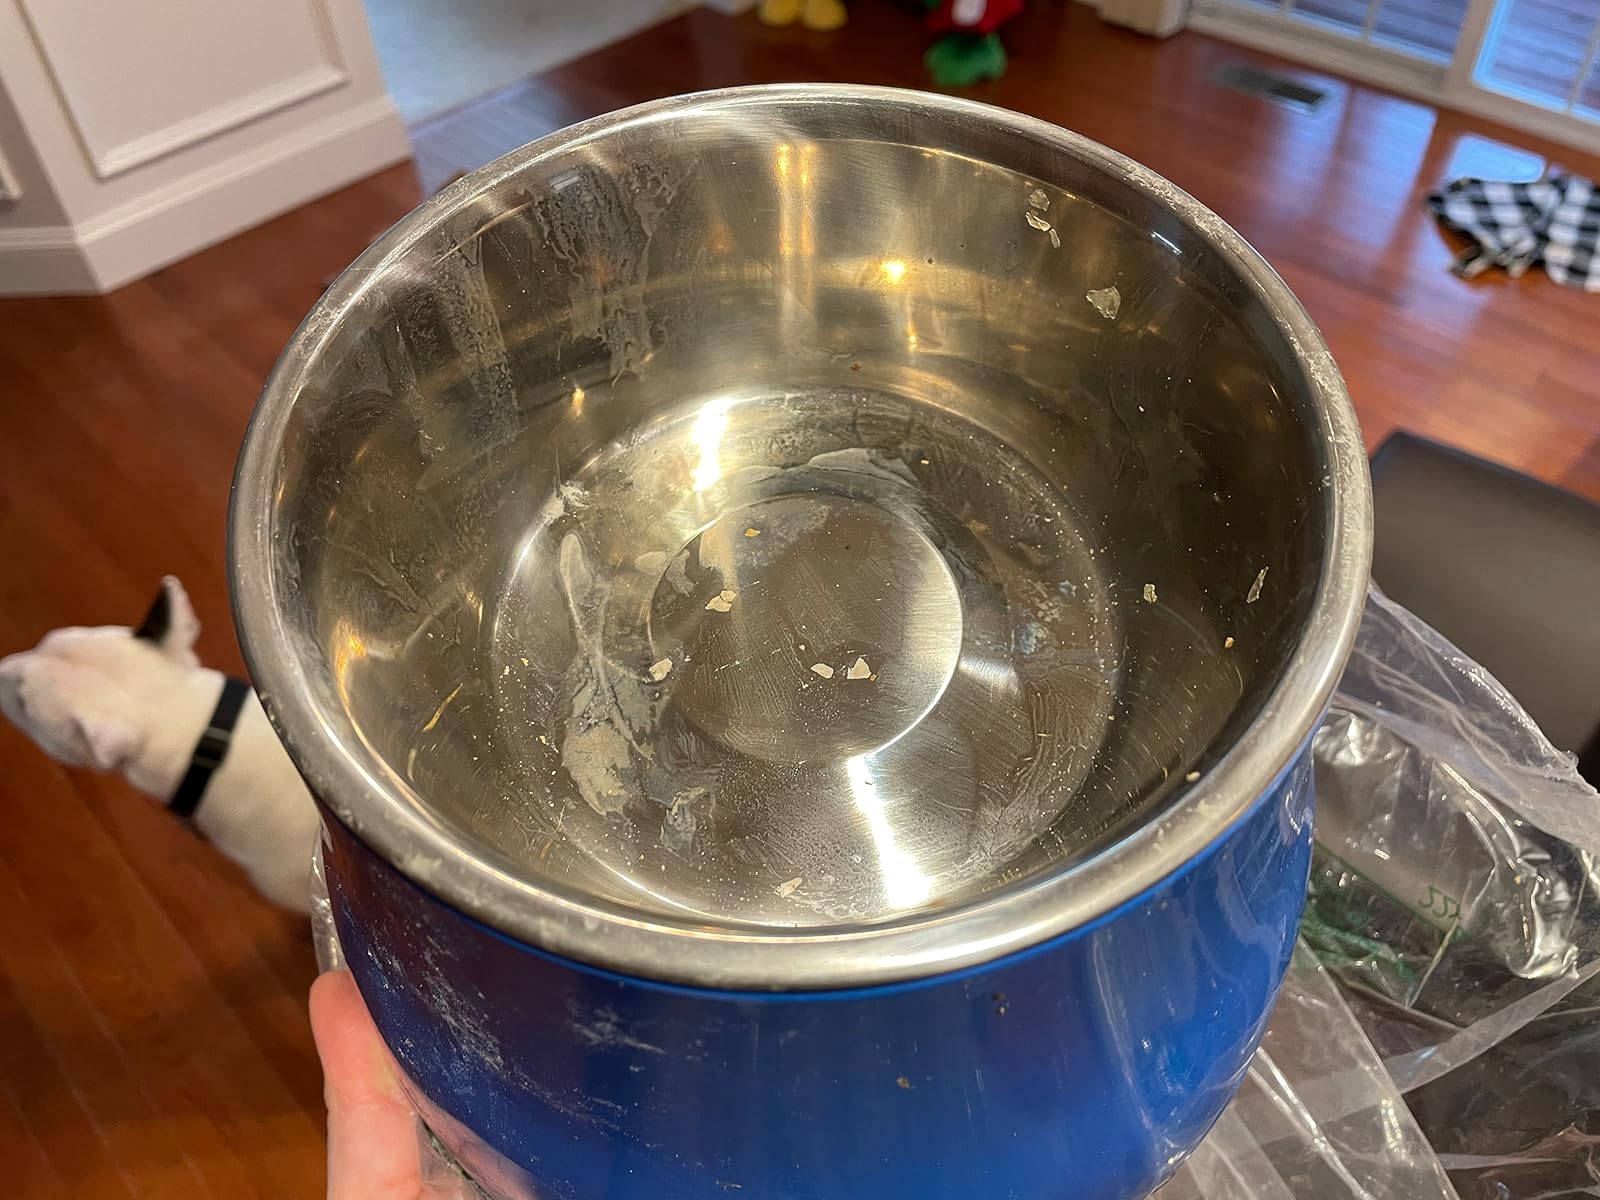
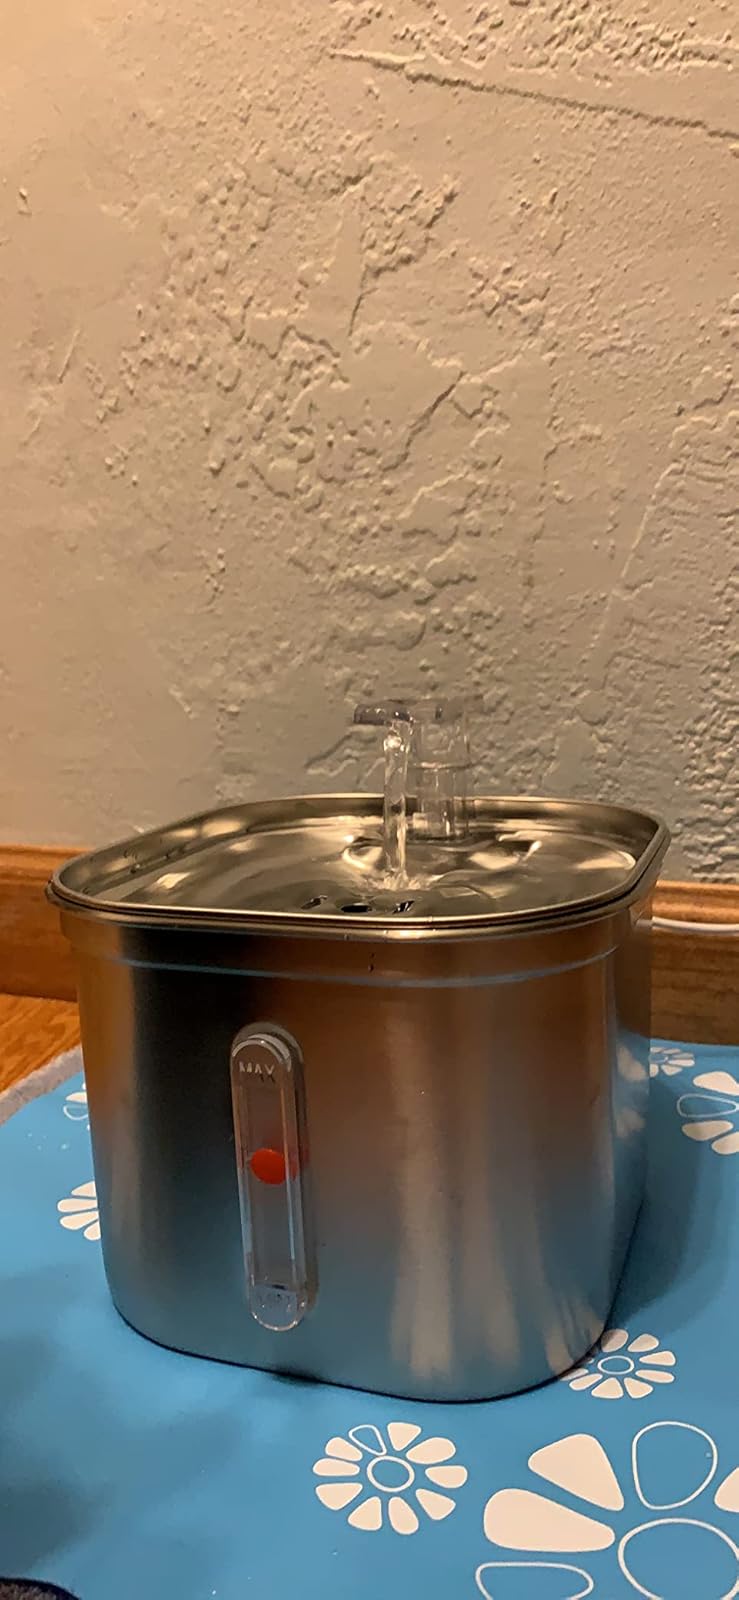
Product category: items_bowl
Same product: no